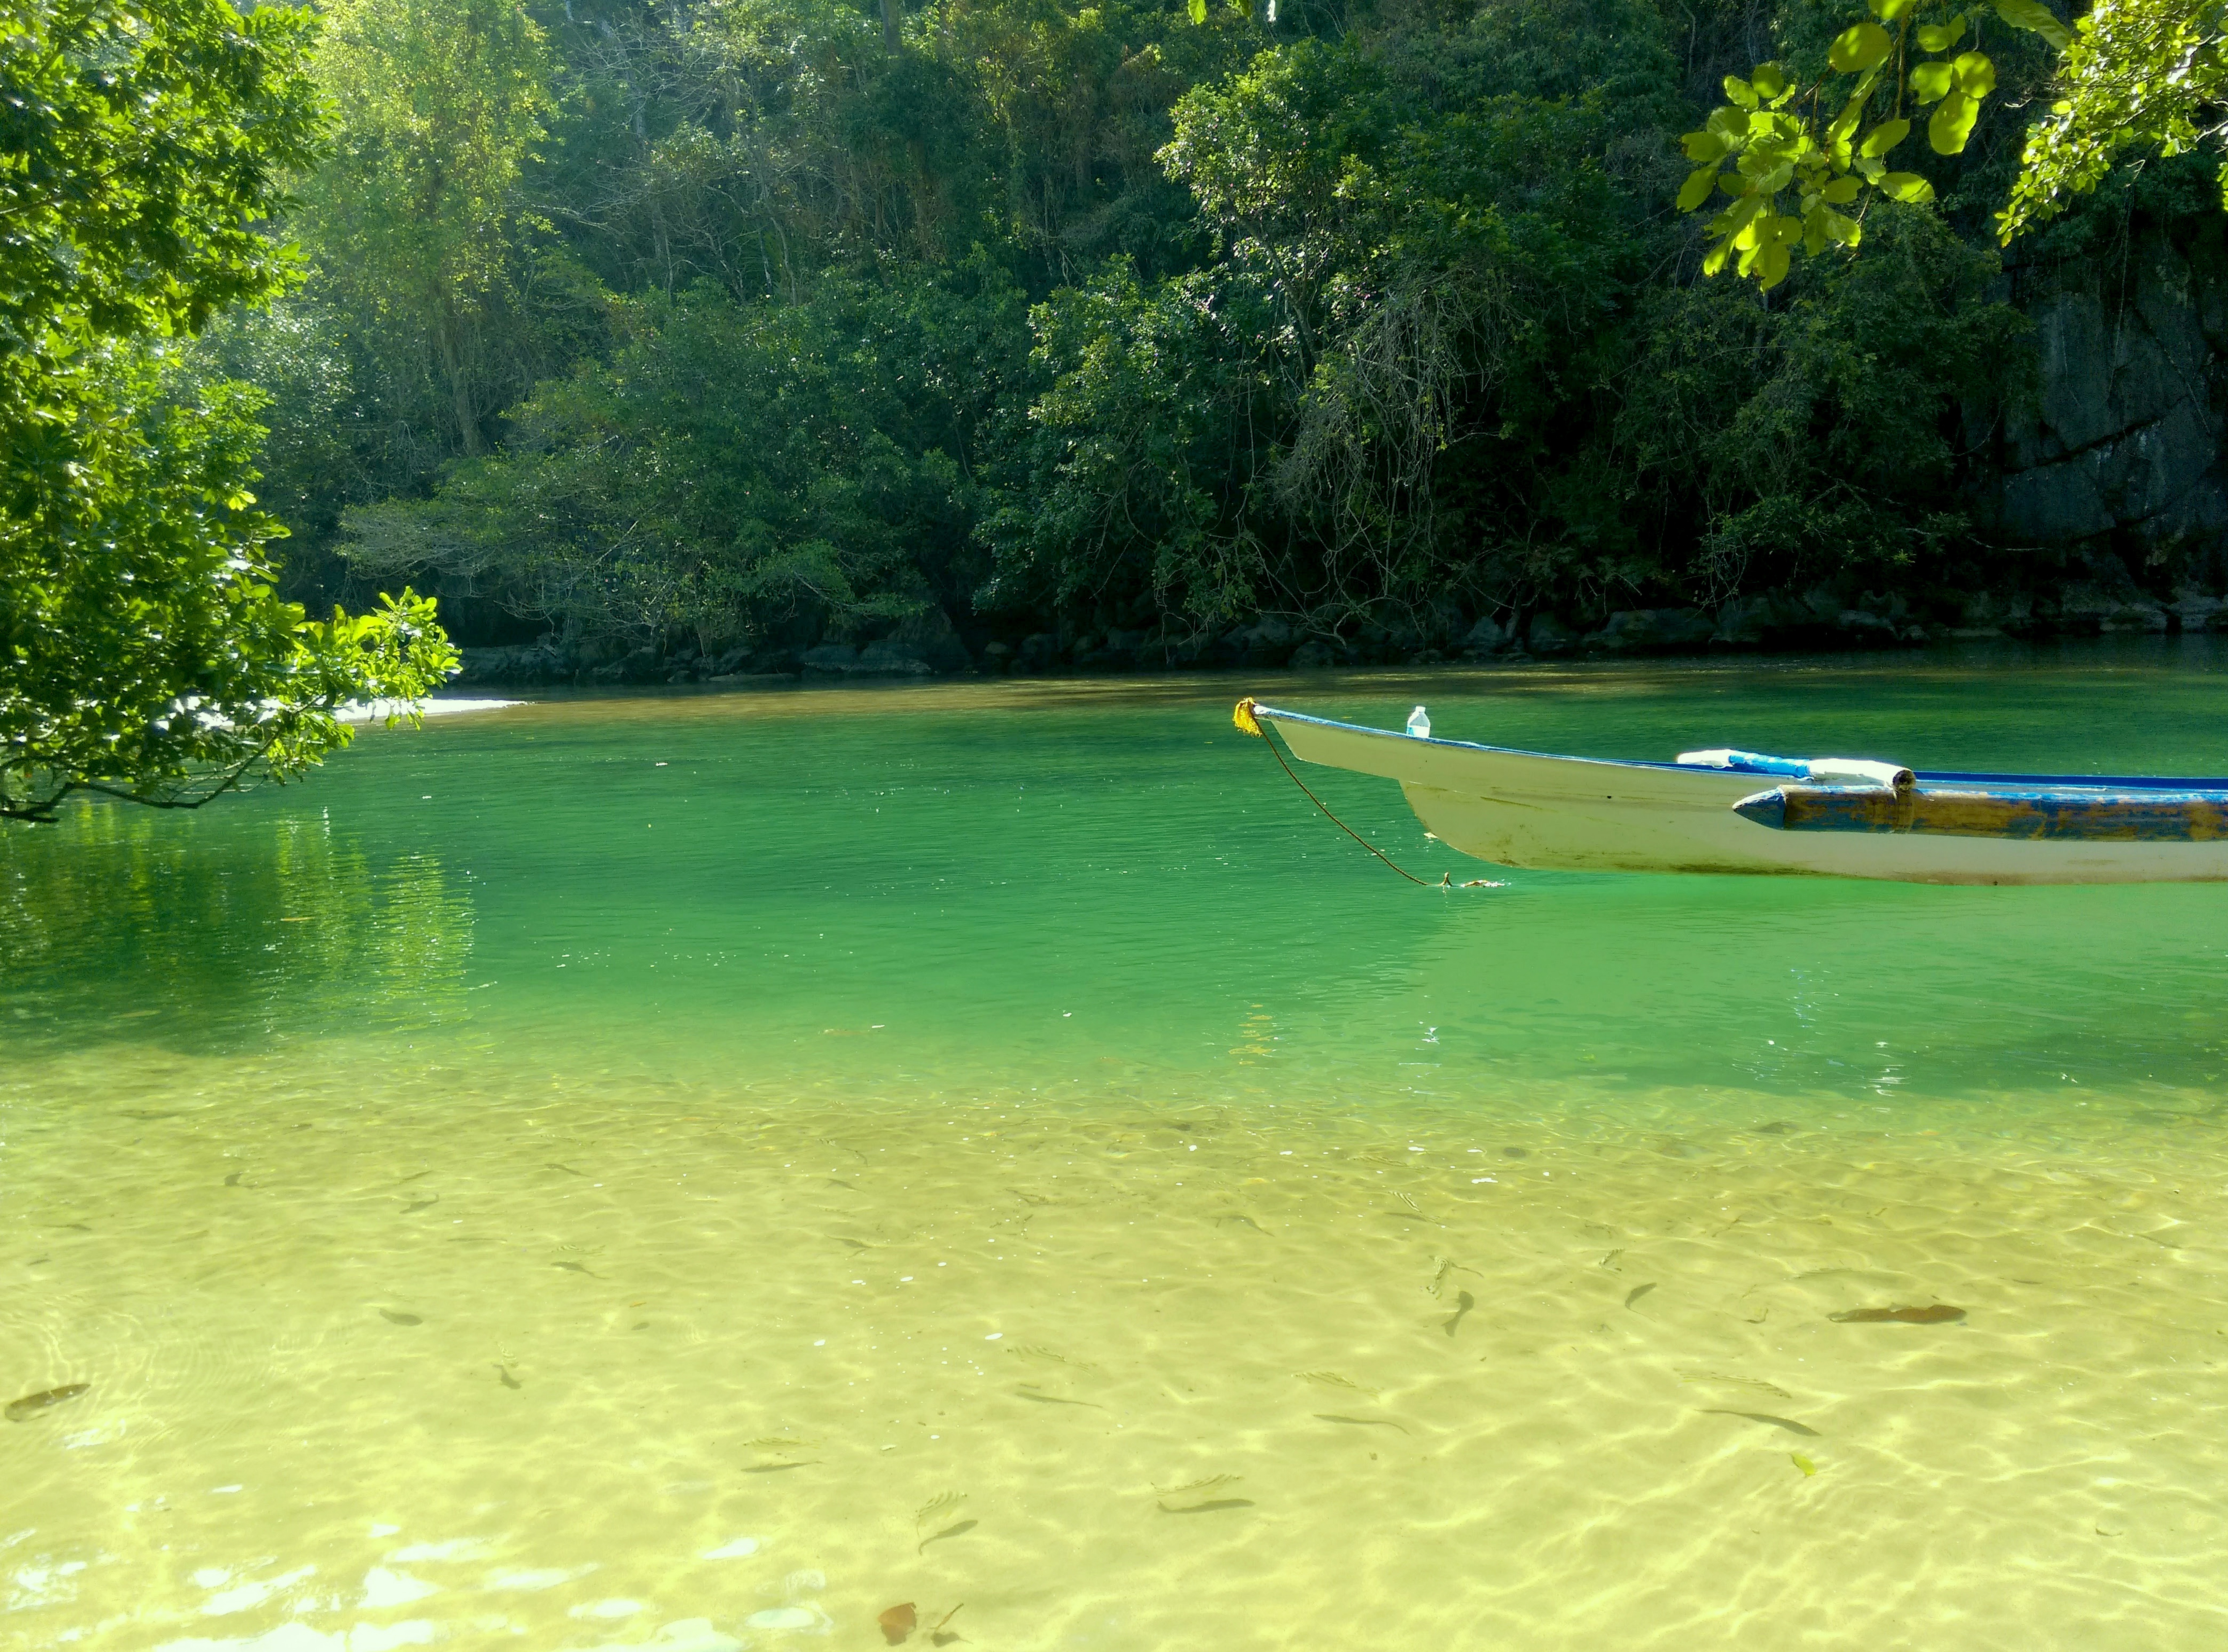
lake, pond, green, swimming pool